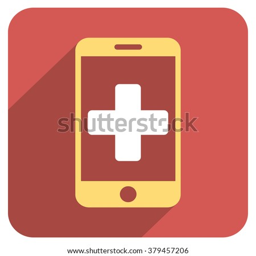
online help long shadow vector icon .